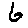
Label: 6